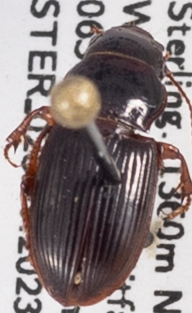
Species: Cratacanthus dubius
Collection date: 2023-09-06
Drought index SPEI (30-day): -1.78
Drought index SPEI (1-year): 1.498
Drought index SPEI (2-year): -0.9